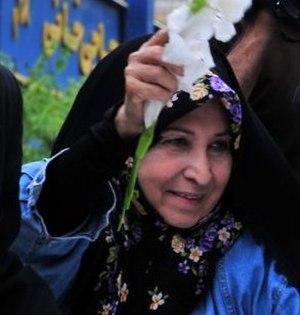
Zahra Rahnavard, née Zohreh Kazemi le 31 octobre 1945 à Boroudjerd, est une universitaire, artiste, féministe et femme politique iranienne.